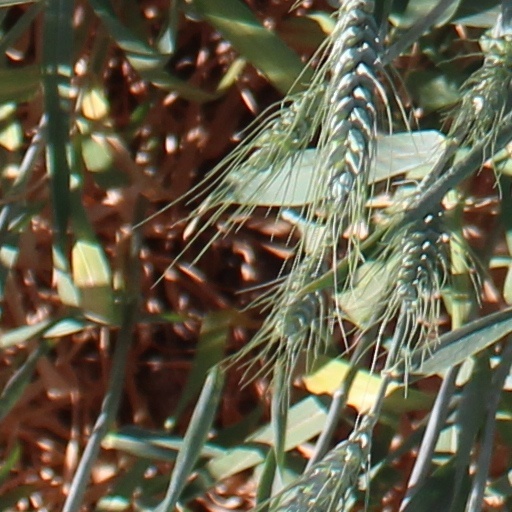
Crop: wheat